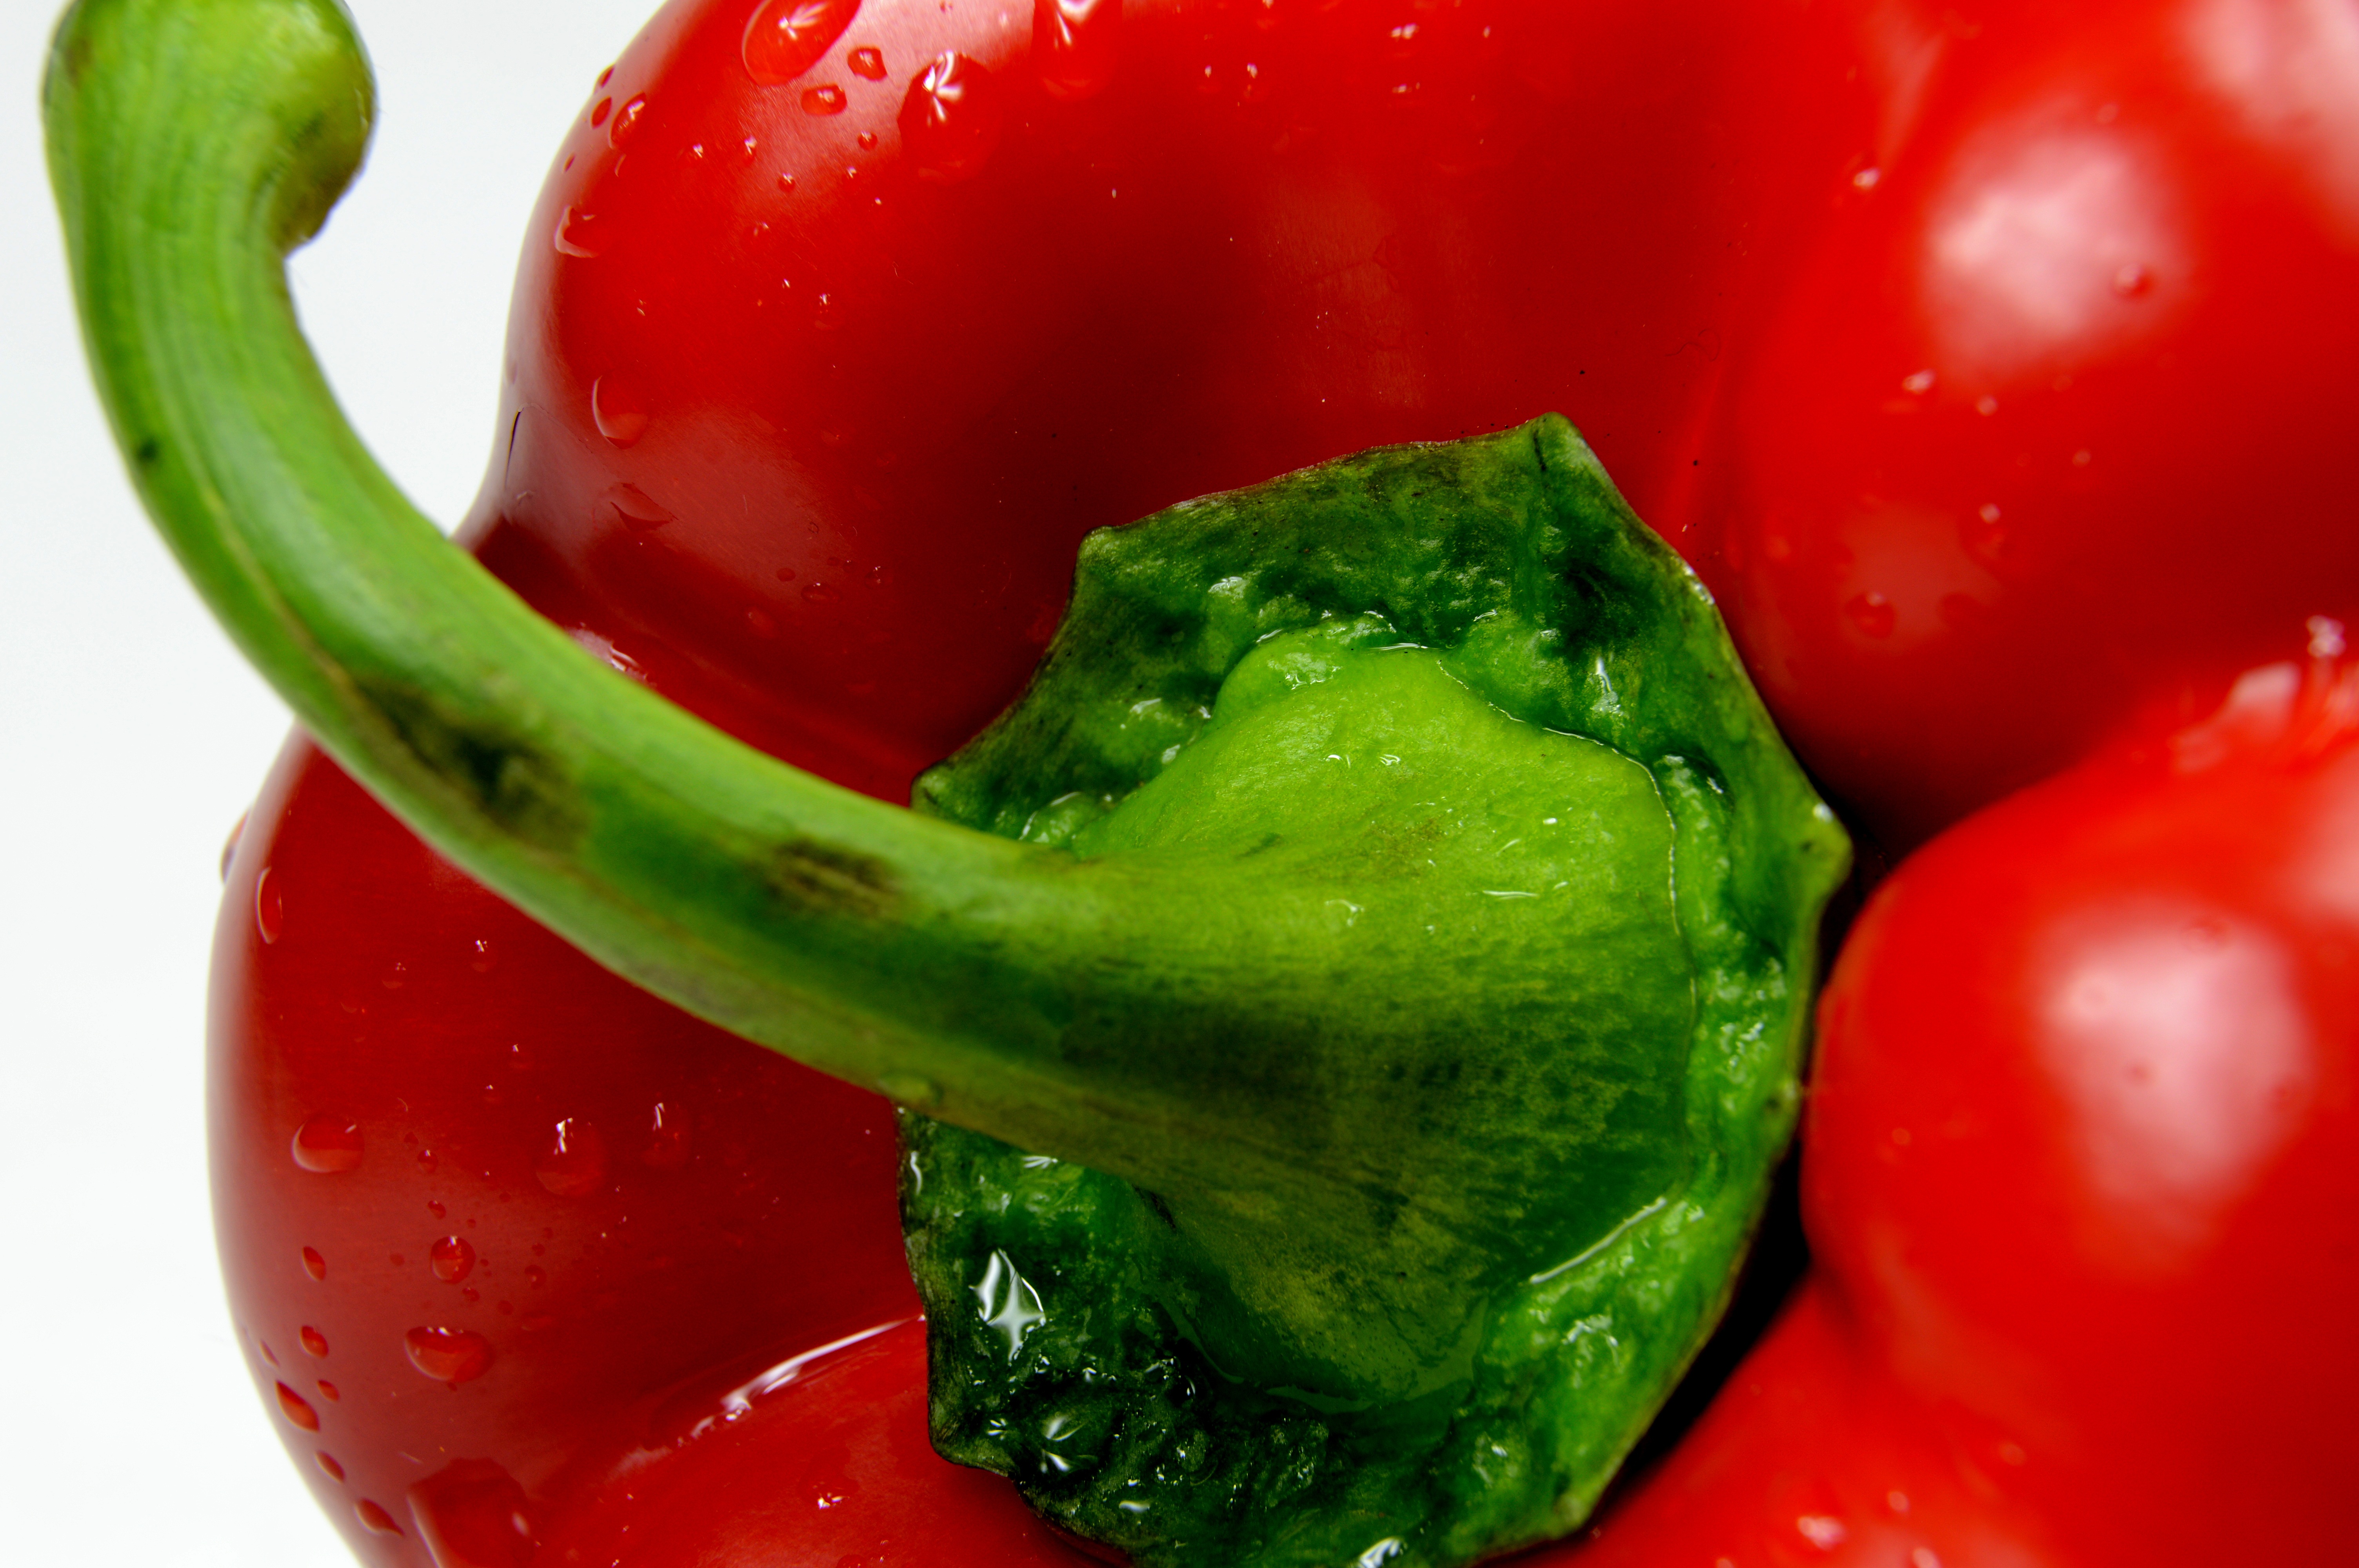
plant, food, red, produce, vegetable, fresh, closeup, eating, peppers, bell pepper, red pepper, paprika, the freshness, sweet peppers, firm, flowering plant, the cultivation of, the richness of, chili pepper, land plant, peperoncini, bell peppers and chili peppers, pimiento